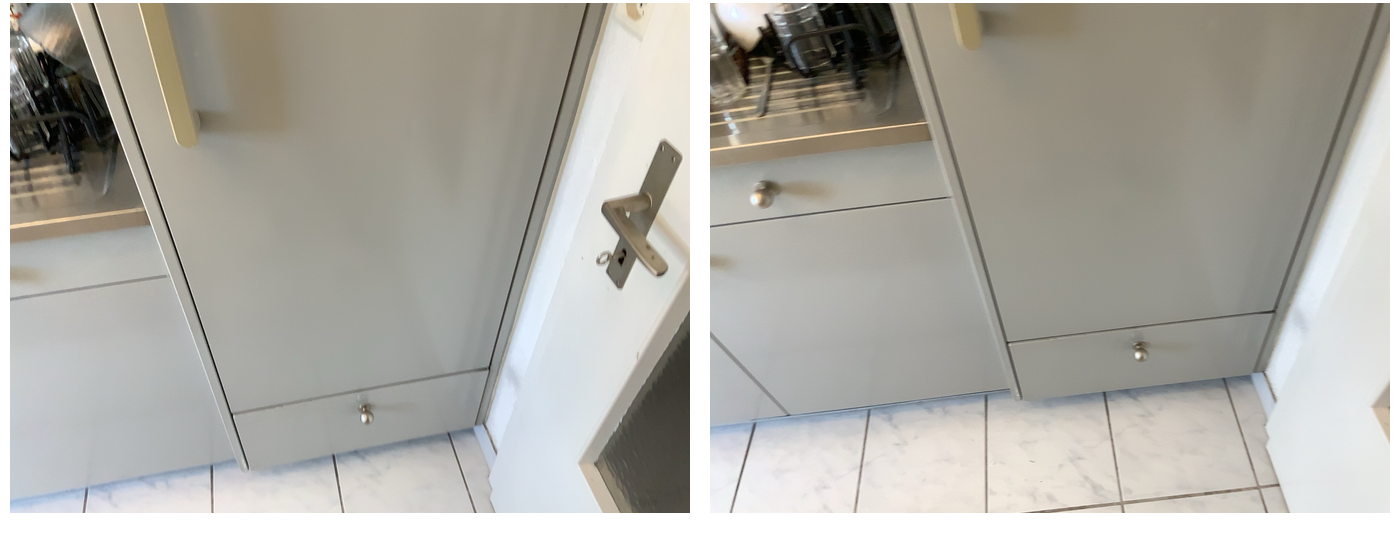Task instruction: Open the kitchen cabinet / drawer.
Answer: {"task_instruction": "Open the kitchen cabinet / drawer.", "nodes": ["knob", "kitchen cabinet / drawer"], "edges": [{"functional_relationship": "openorclose", "object1": "knob", "object2": "kitchen cabinet / drawer", "spatial_relations": ["close"], "is_touching": true}], "action_type": "pull", "function_type": "open_close_control"}